Greenhouse gas emissions from agriculture

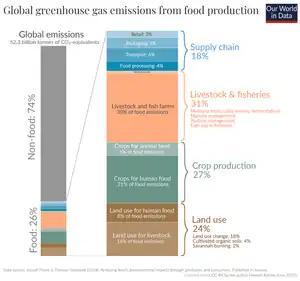
One quarter of the world's greenhouse gas emissions result from food and agriculture (data from 2019).

The amount of greenhouse gas emissions from agriculture is significant: The agriculture, forestry and land use sectors contribute between 13% and 21% of global greenhouse gas emissions. Emissions come from "direct" greenhouse gas emissions (for example from rice production and livestock farming). And from "indirect" emissions. With regards to direct emissions, nitrous oxide and methane makeup over half of total greenhouse gas emissions from agriculture.